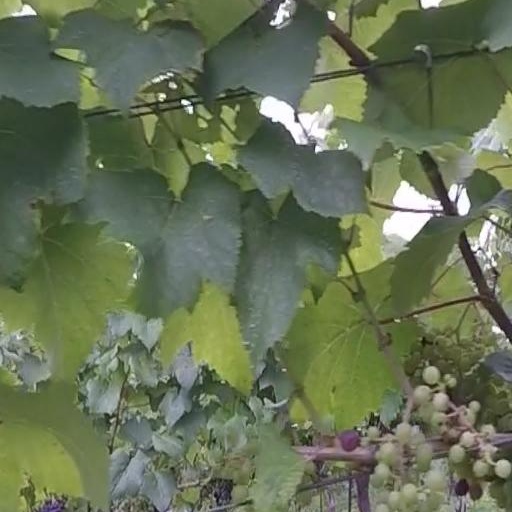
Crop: grape